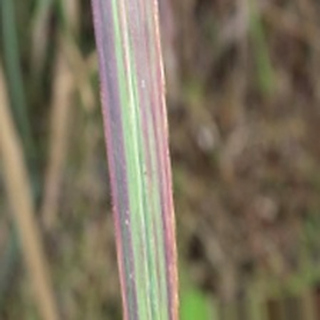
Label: sugarcane_bacterial_blight